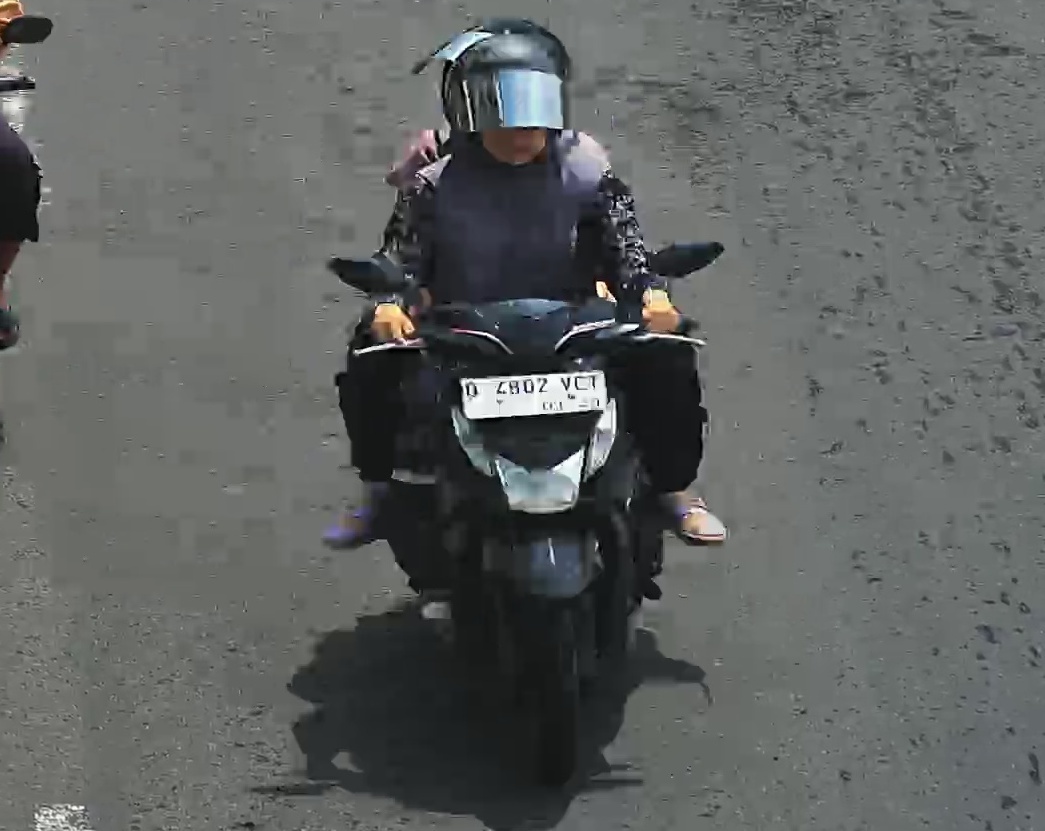
person-with-helmet: 2
person-without-helmet: 0